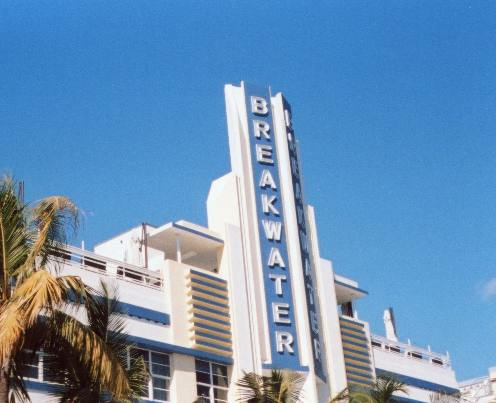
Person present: No